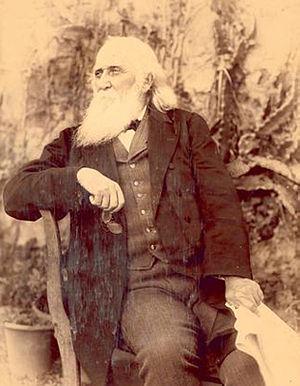
"Sir John Robertson était un homme politique australien qui fut le cinquième Premier Ministre de Nouvelle-Galles du Sud, poste qu'il occupa par cinq fois. Robertson est surtout connu pour son projet de réforme de la propriété des terres et en particulier le ""Robertson Land Acts"" de 1861, qui chercha à augmenter la proportion de terres de la Couronne, propriétés inaliénables que n'importe qui pouvait mettre en valeur et de briser ainsi le monopole des squatteurs.